Prince Augustus Ferdinand of Prussia

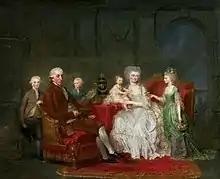
Prince Augustus Ferdinand of Prussia and family.

He married his niece, Margravine Elisabeth Louise of Brandenburg-Schwedt, on 27 September 1755. She was the daughter of his older sister Sophia Dorothea and Margrave Frederick William of Brandenburg-Schwedt. Despite this family tie, she was only 8 years younger than him, due to the significant age difference between him and his sister.